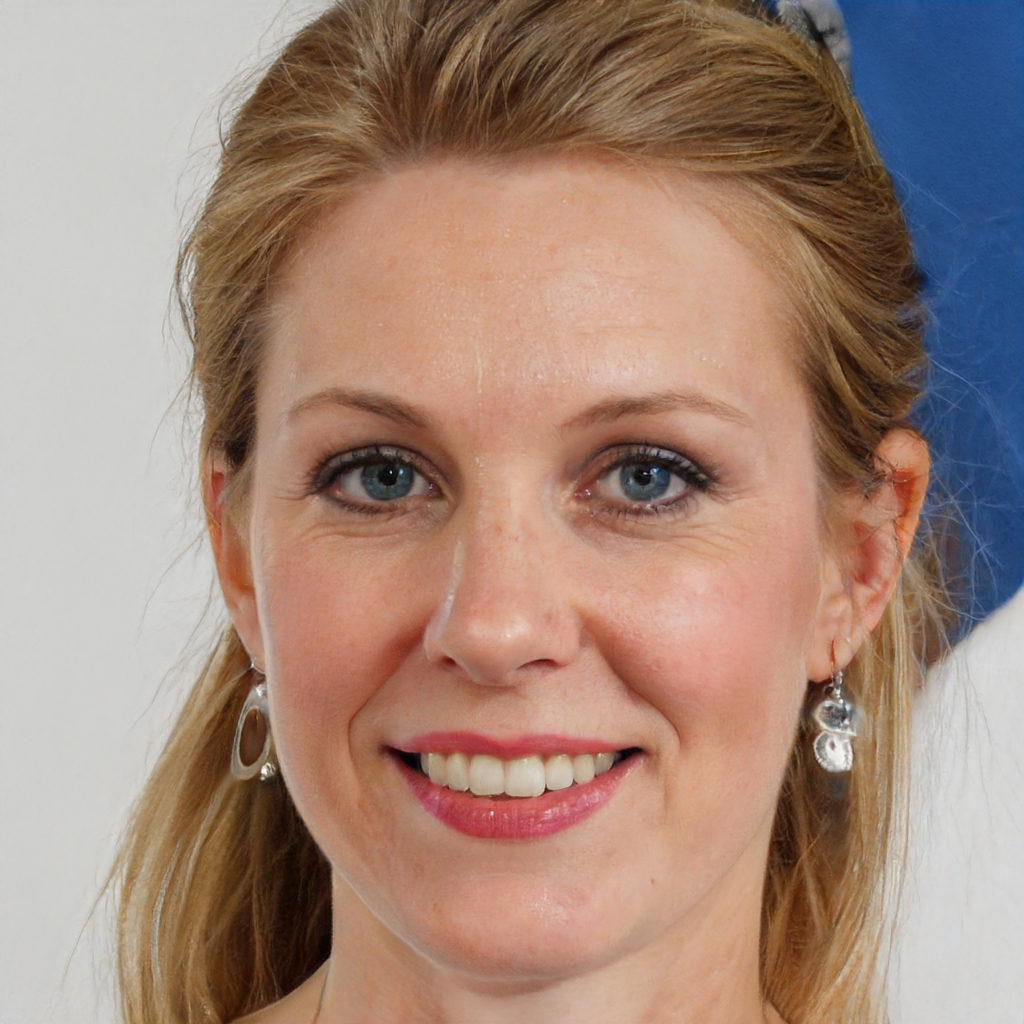
Gender: Female